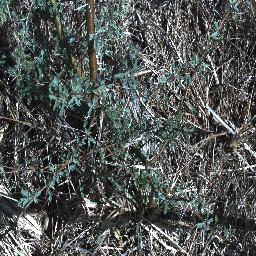
Label: prickly_acacia